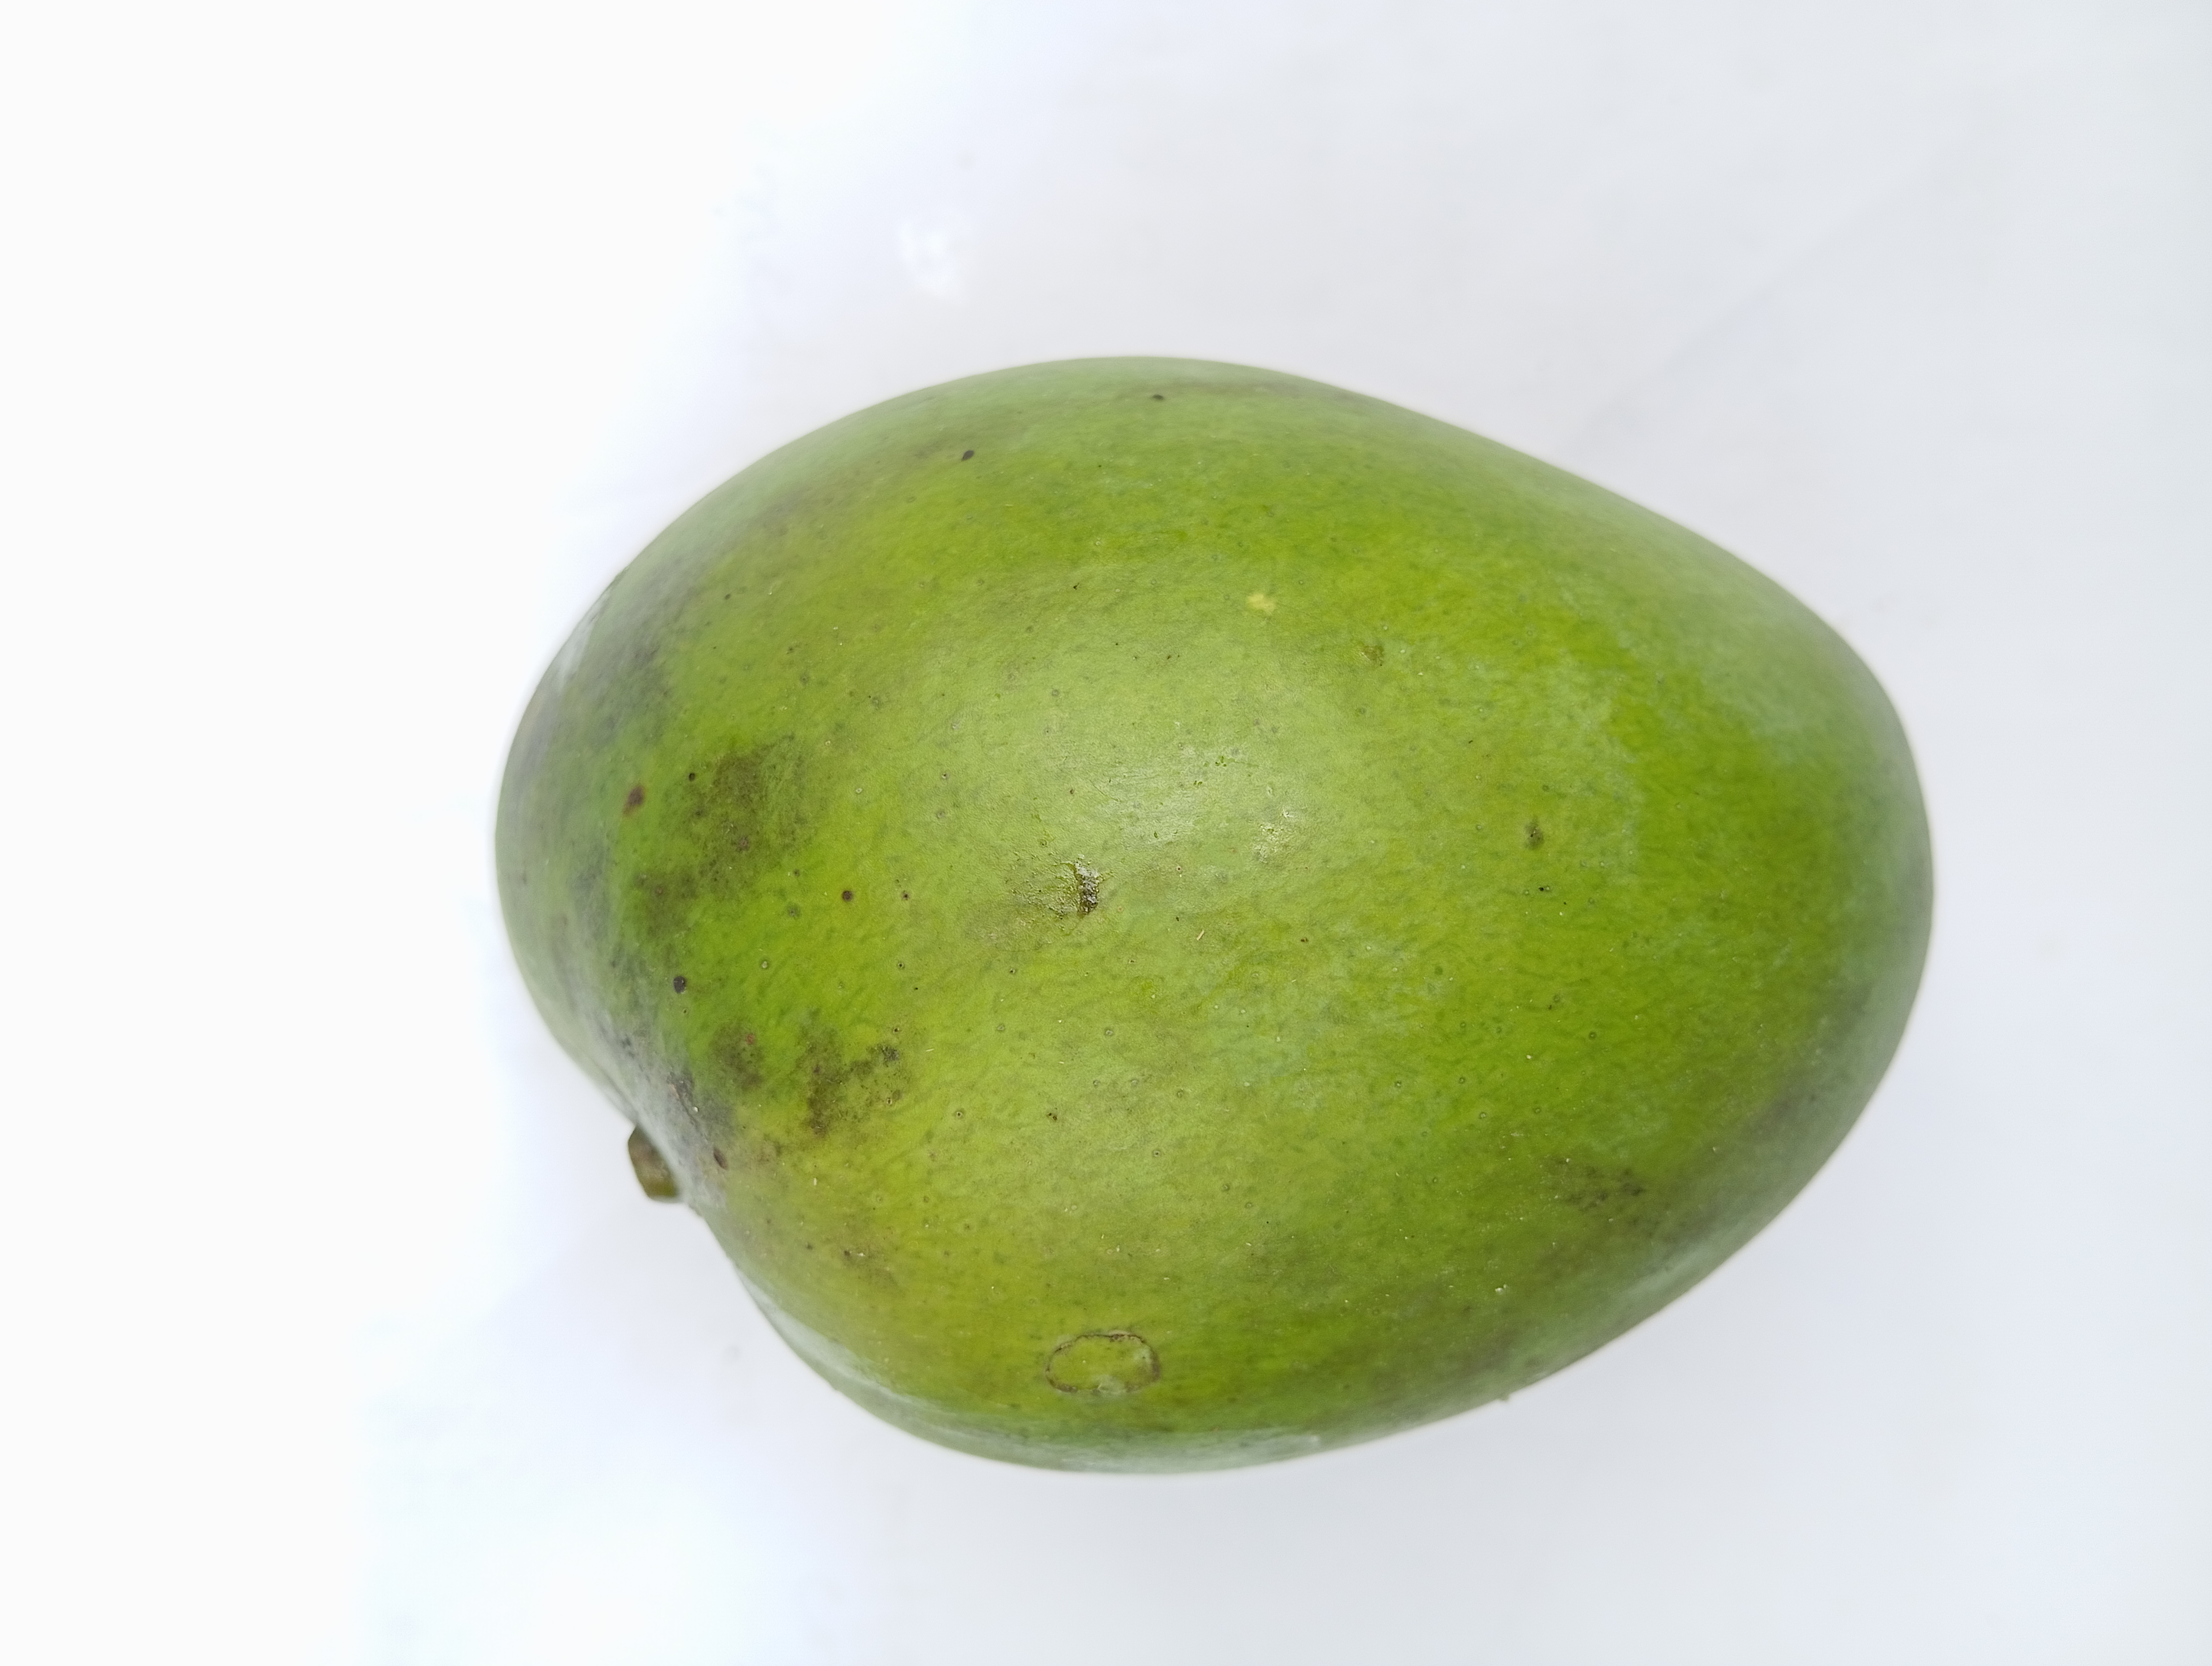
Mango variety: Harivanga